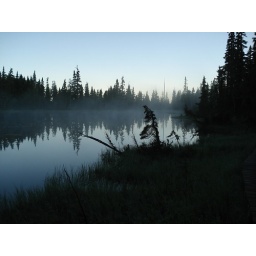
Fog on the water at a lake in Paradise Meadows.This is on the direct trail from the trailhead to Circlet Lake.